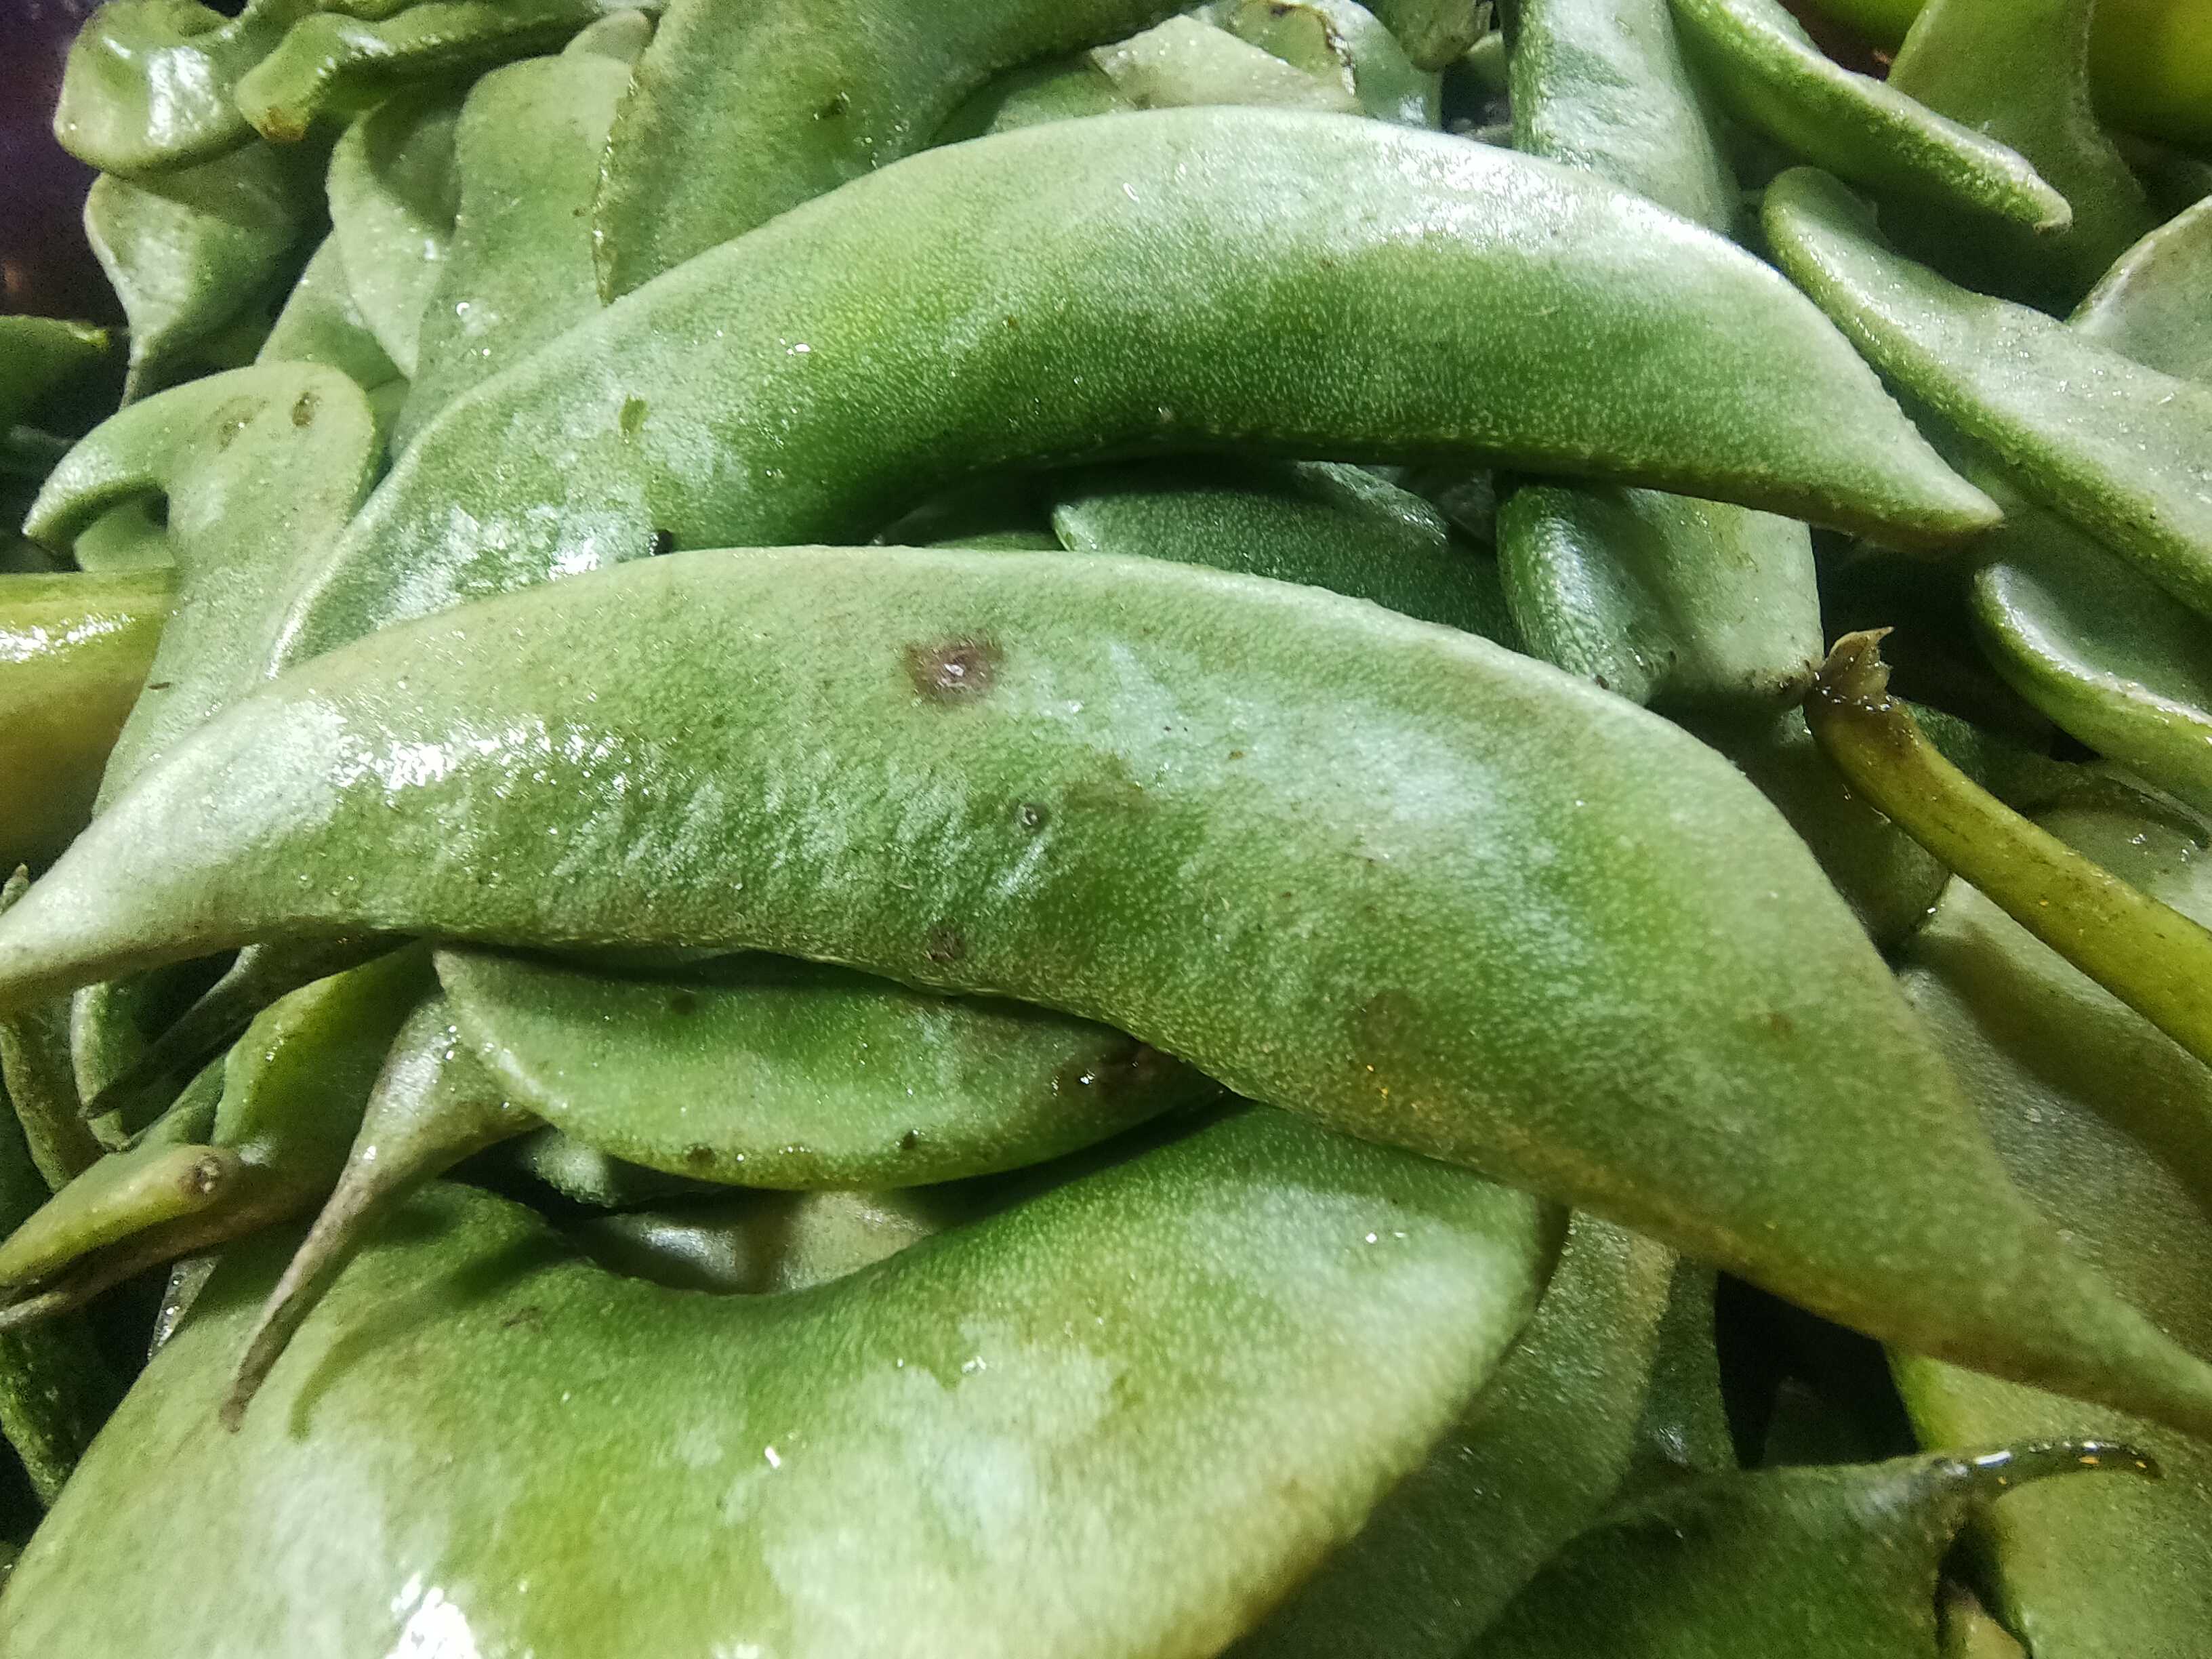
Label: Lablab purpureus